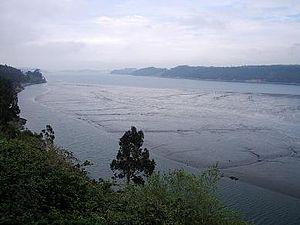
Cet article recense les zones humides de l'Espagne concernées par la convention de Ramsar.